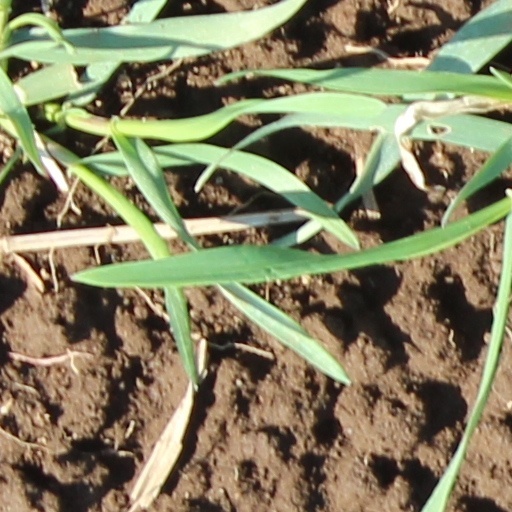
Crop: wheat